Line 13 (Beijing Subway)

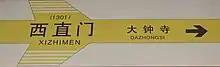
Platform sign at Xizhimen Subway Station marking Dazhongsi-bound Line 13 train

There is a starting fare of RMB(¥) 3.00 that increases according to the distance, a fare scheme introduced in December 2014.